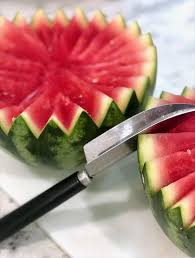
Label: Watermelon